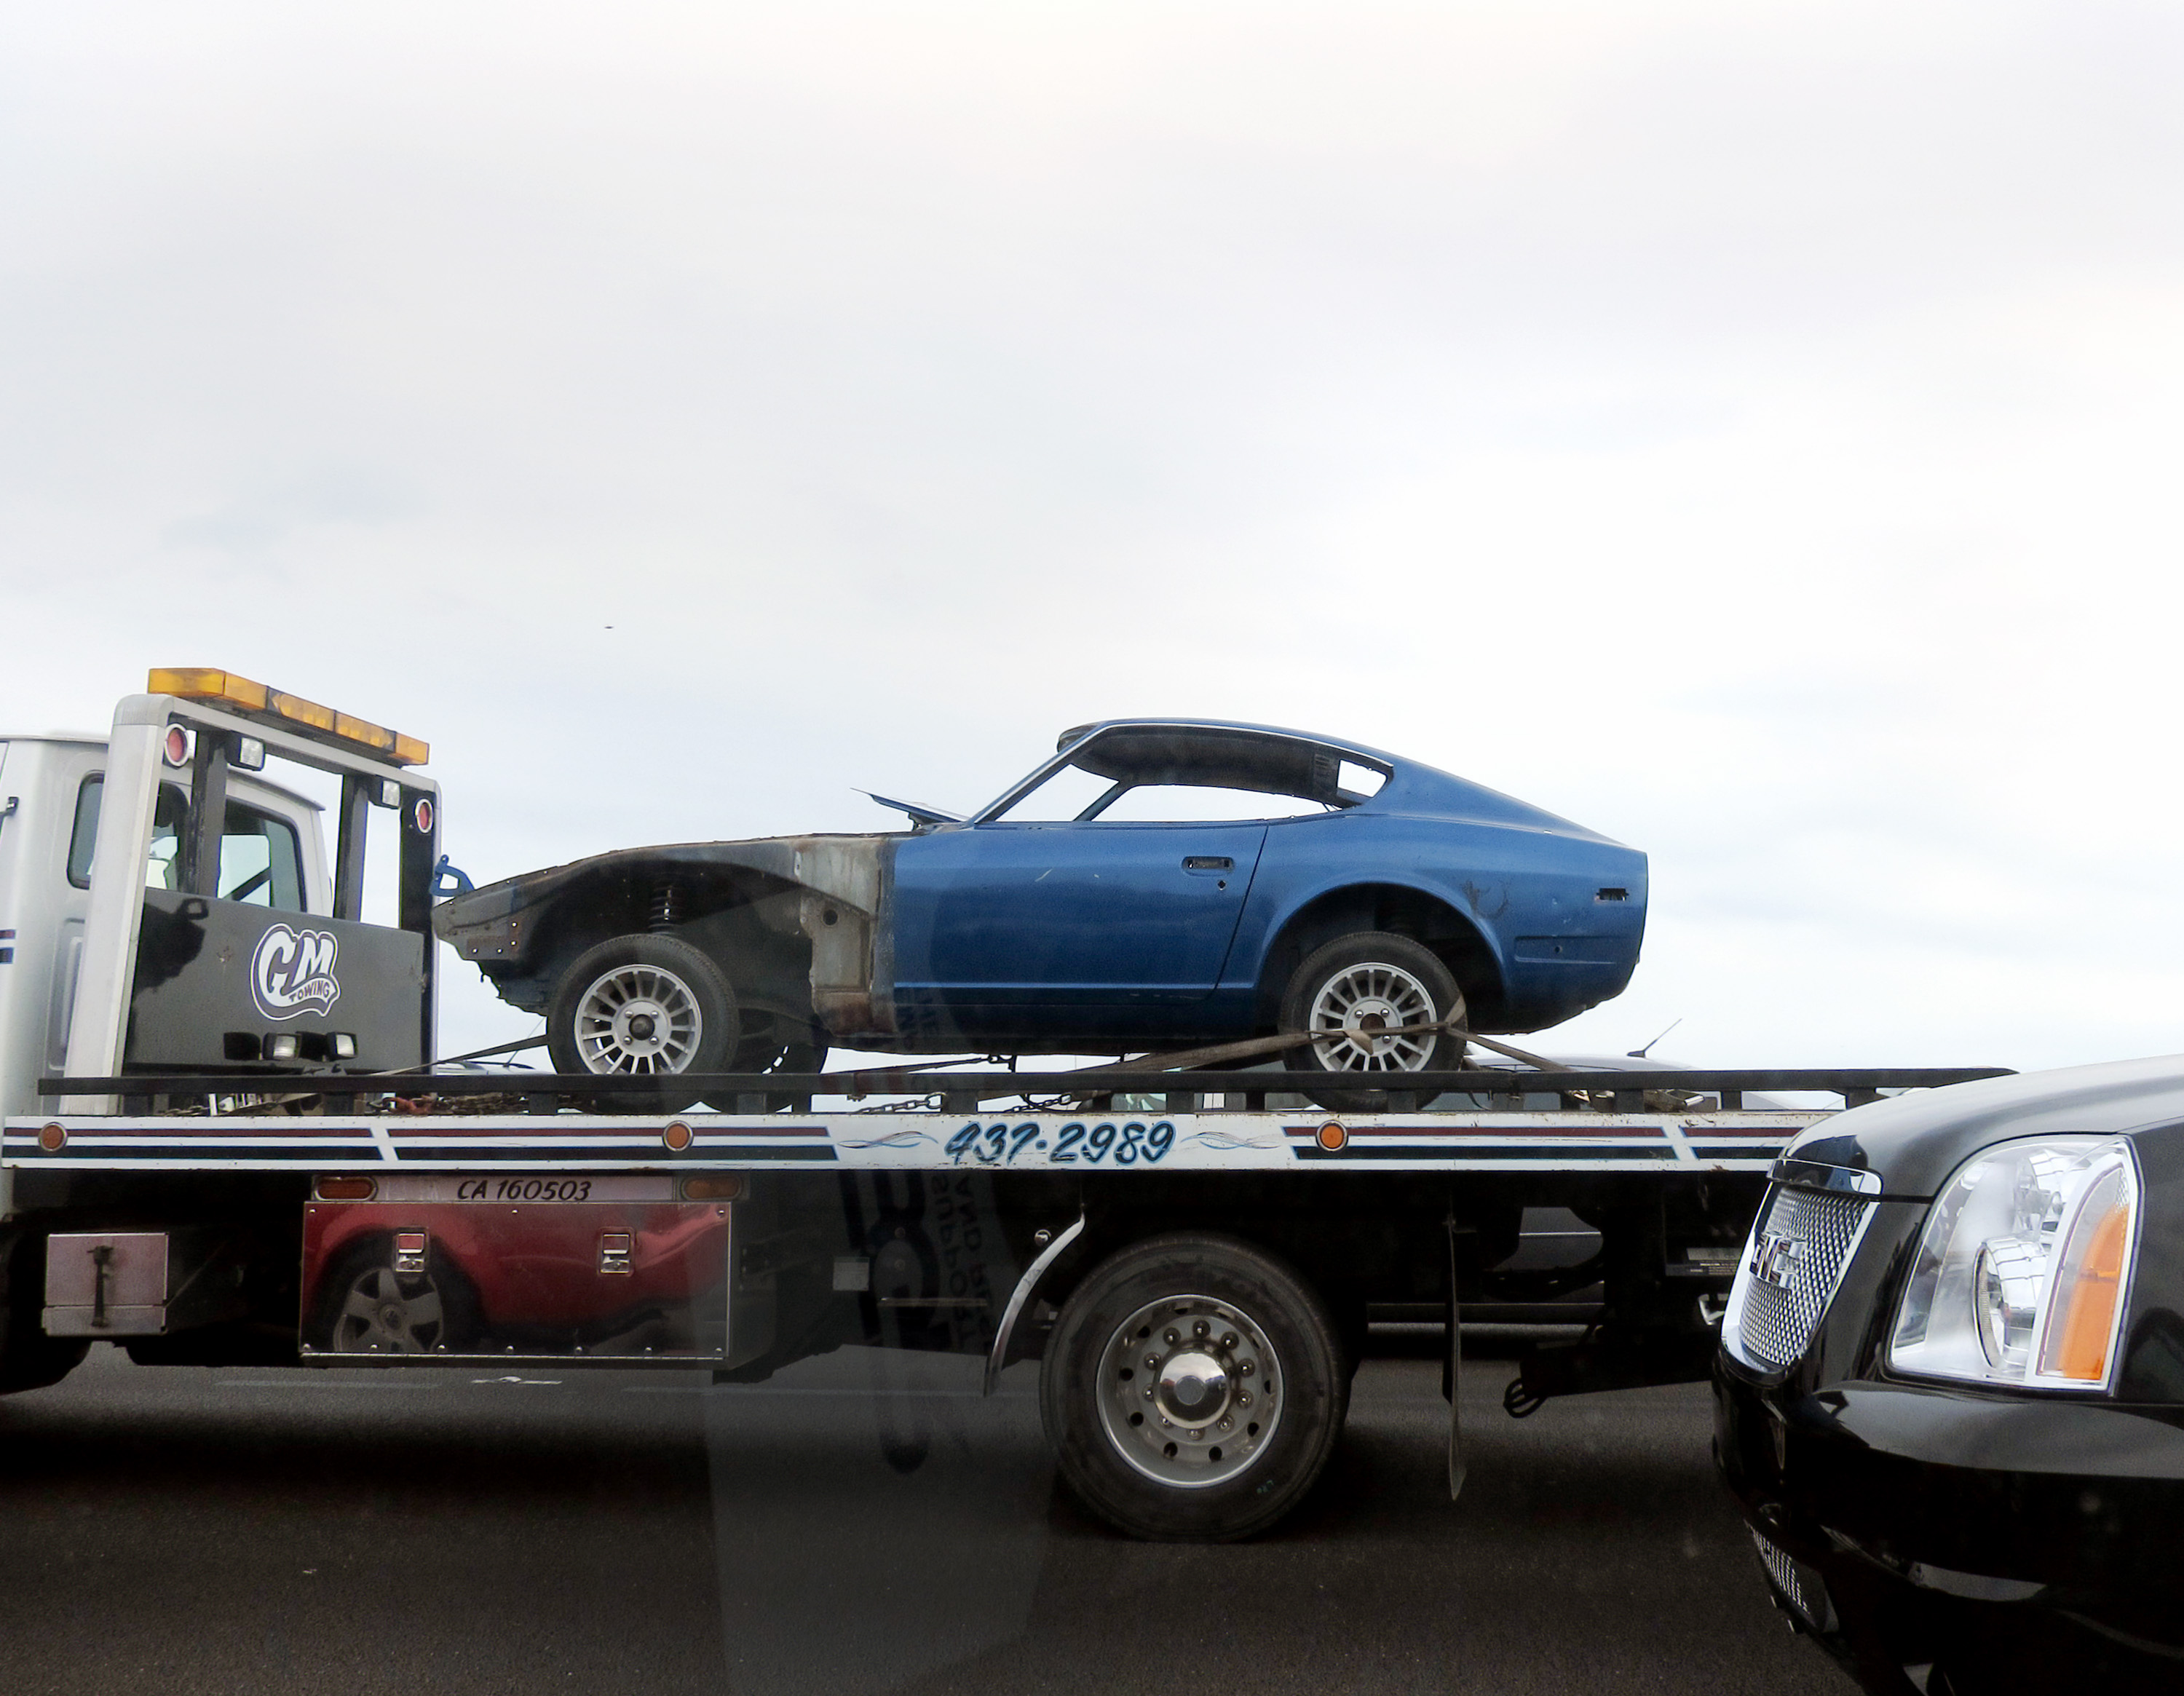
car, truck, vehicle, sports car, motor vehicle, bumper, ford, racing, model car, land vehicle, auto racing, automobile make, automotive exterior, luxury vehicle